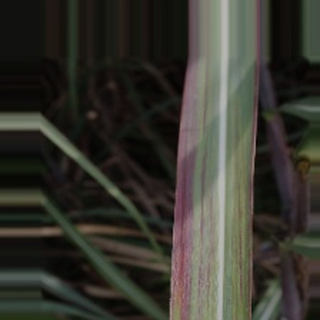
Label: sugarcane_bacterial_blight